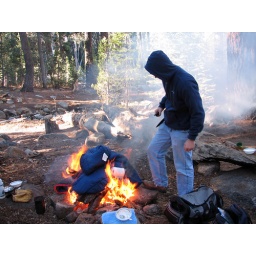
This was right after he &amp;quot;accidentally&amp;quot; dropped his sleeping bag in the fire.